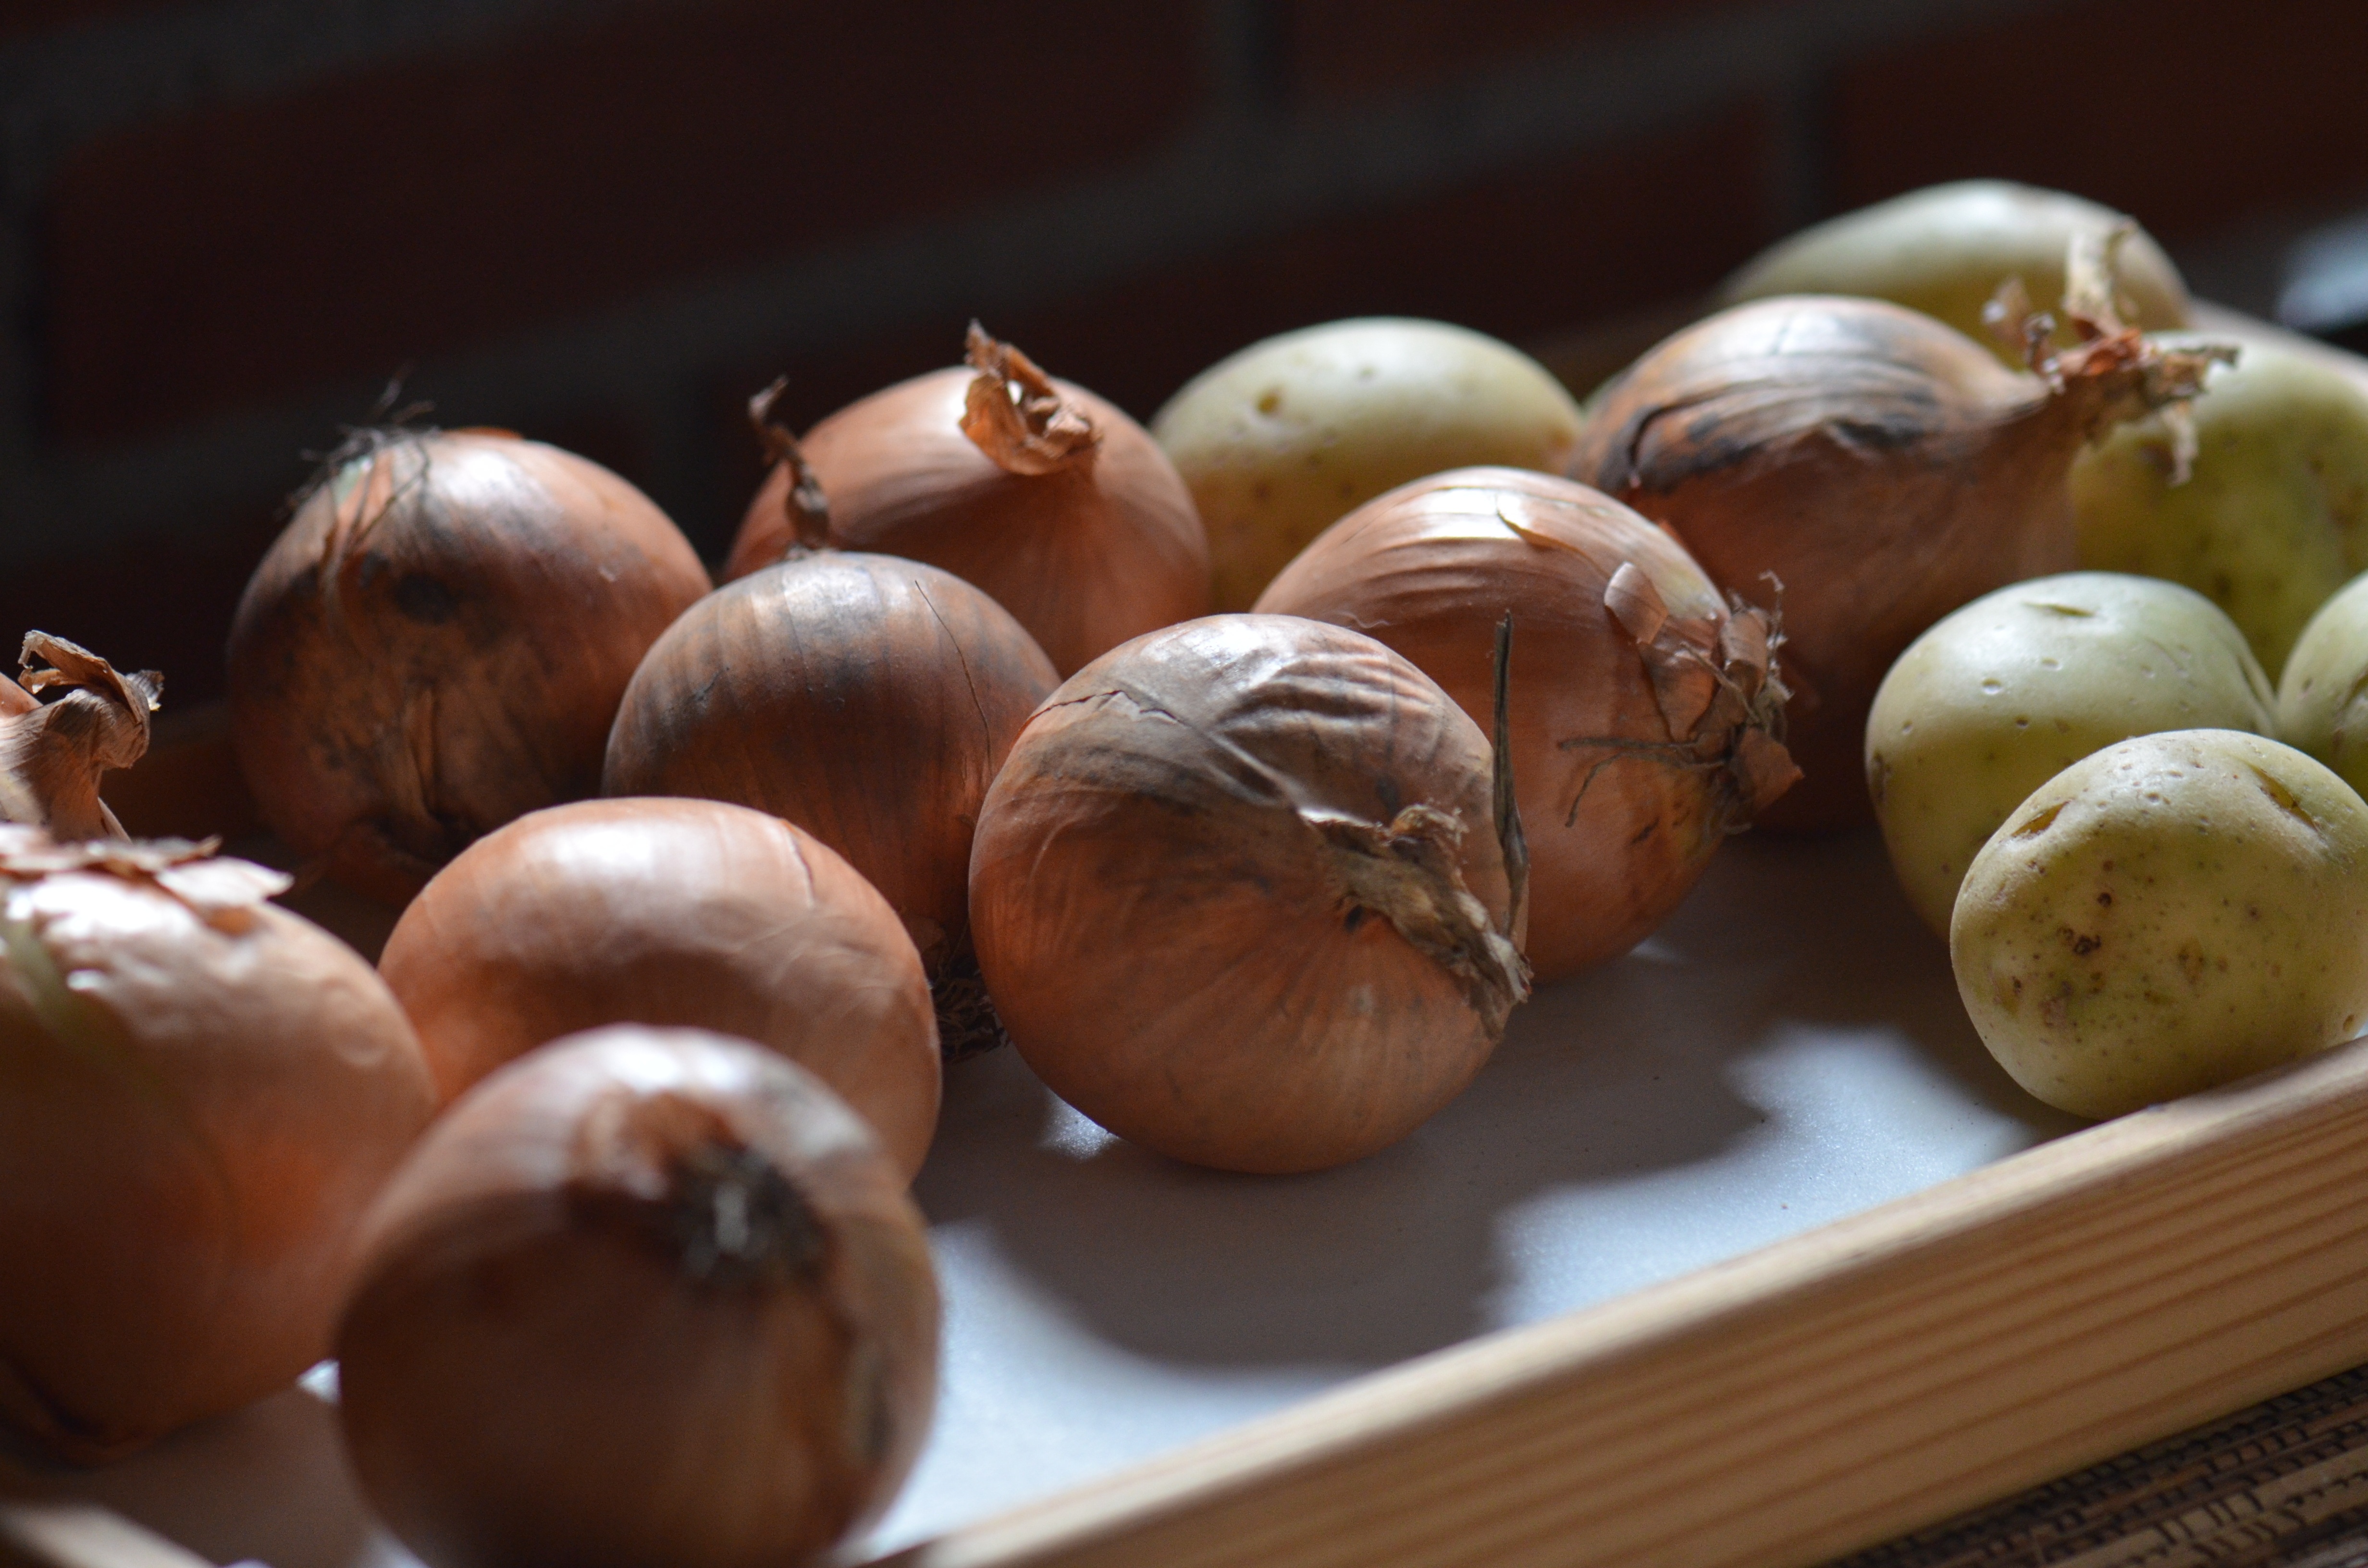
plant, food, produce, vegetable, onion, potato, hazelnut, chestnut, onions, flowering plant, shallot, land plant, onion genus